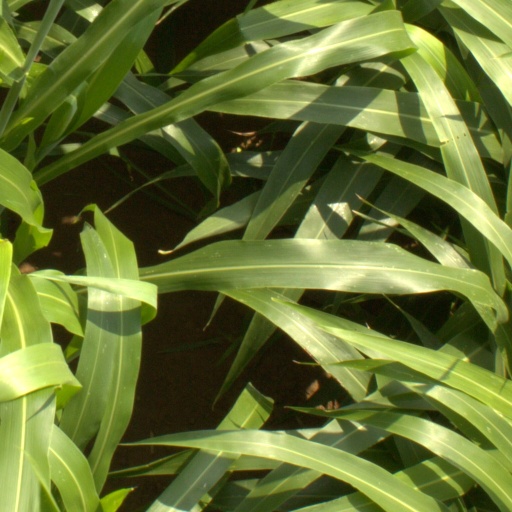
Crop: sorghum